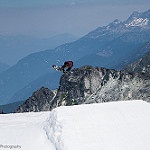
Label: glacier